Sontham (1973 film)

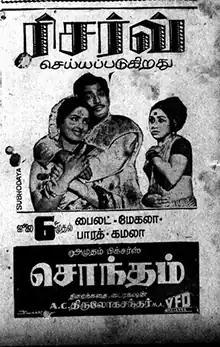
Theatrical release poster

Sontham is a 1973 Indian Tamil-language drama film directed by A. C. Tirulokchandar. The film stars Muthuraman and K. R. Vijaya. It is based on the play of the same name by Karaikudi Narayanan. The film was released on 6 July 1973